Rouyn-Noranda Huskies

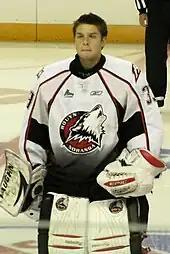
Goaltender Mickael Audette, wearing the jersey as of September 2010

2016
Finished round-robin portion in 3rd place with 1–2 record.
Defeated Red Deer Rebels 3–1 in semifinal.
Lost to London Knights 3–2 in final. Finished 2nd place in Memorial Cup.